Halyna Korin

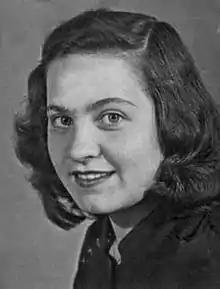
Halyna (Anna) Korin at age 22

Halyna (Anna) Ivanivna Korin (Галина (Анна) Іванівна Корінь) was a bandura player, singer (soprano), and writer born May 12, 1926, in Klymivka (Poltava Oblast), Ukraine. She emigrated to Germany in 1944 and then Australia in 1949. Korin died on March 1, 2014, in Melbourne.